Flag of Switzerland

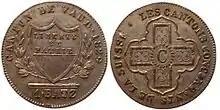
Swiss cross on a "Konkordatsbatzen" (1829)

The Tagsatzung (Swiss Diet) re-introduced the white cross in the red field for the seal of the Confederacy in 1814.